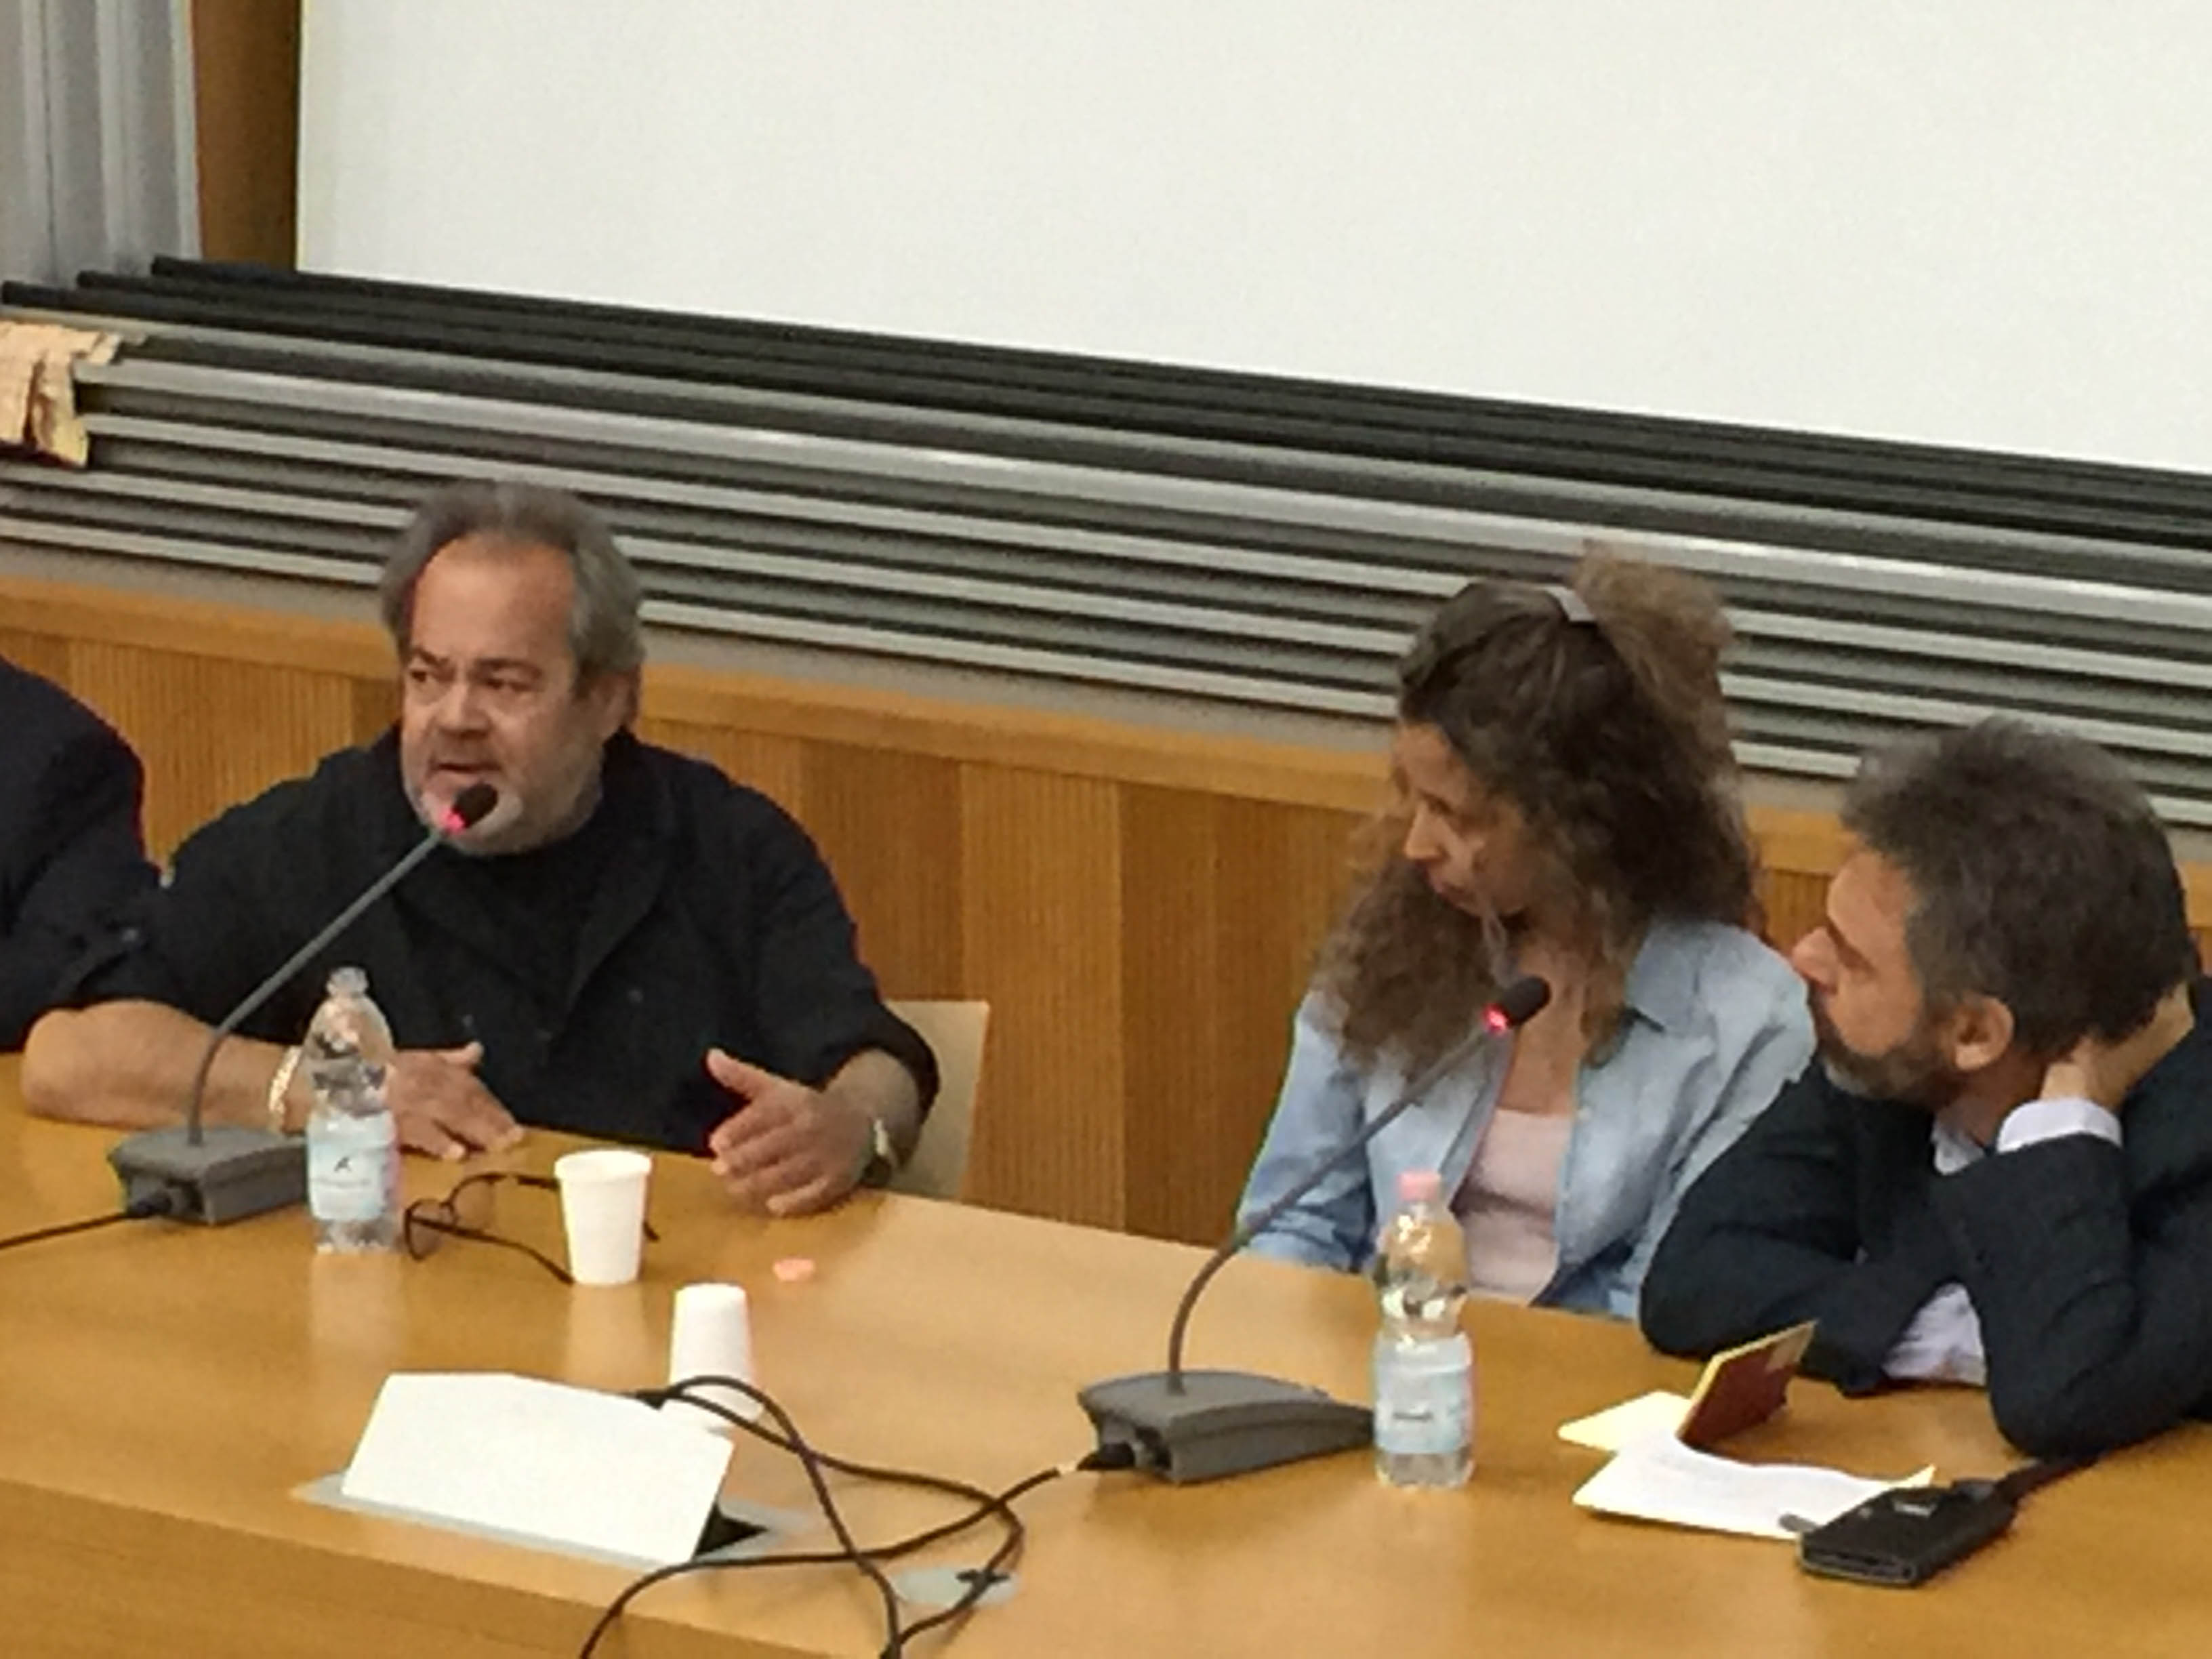
meeting